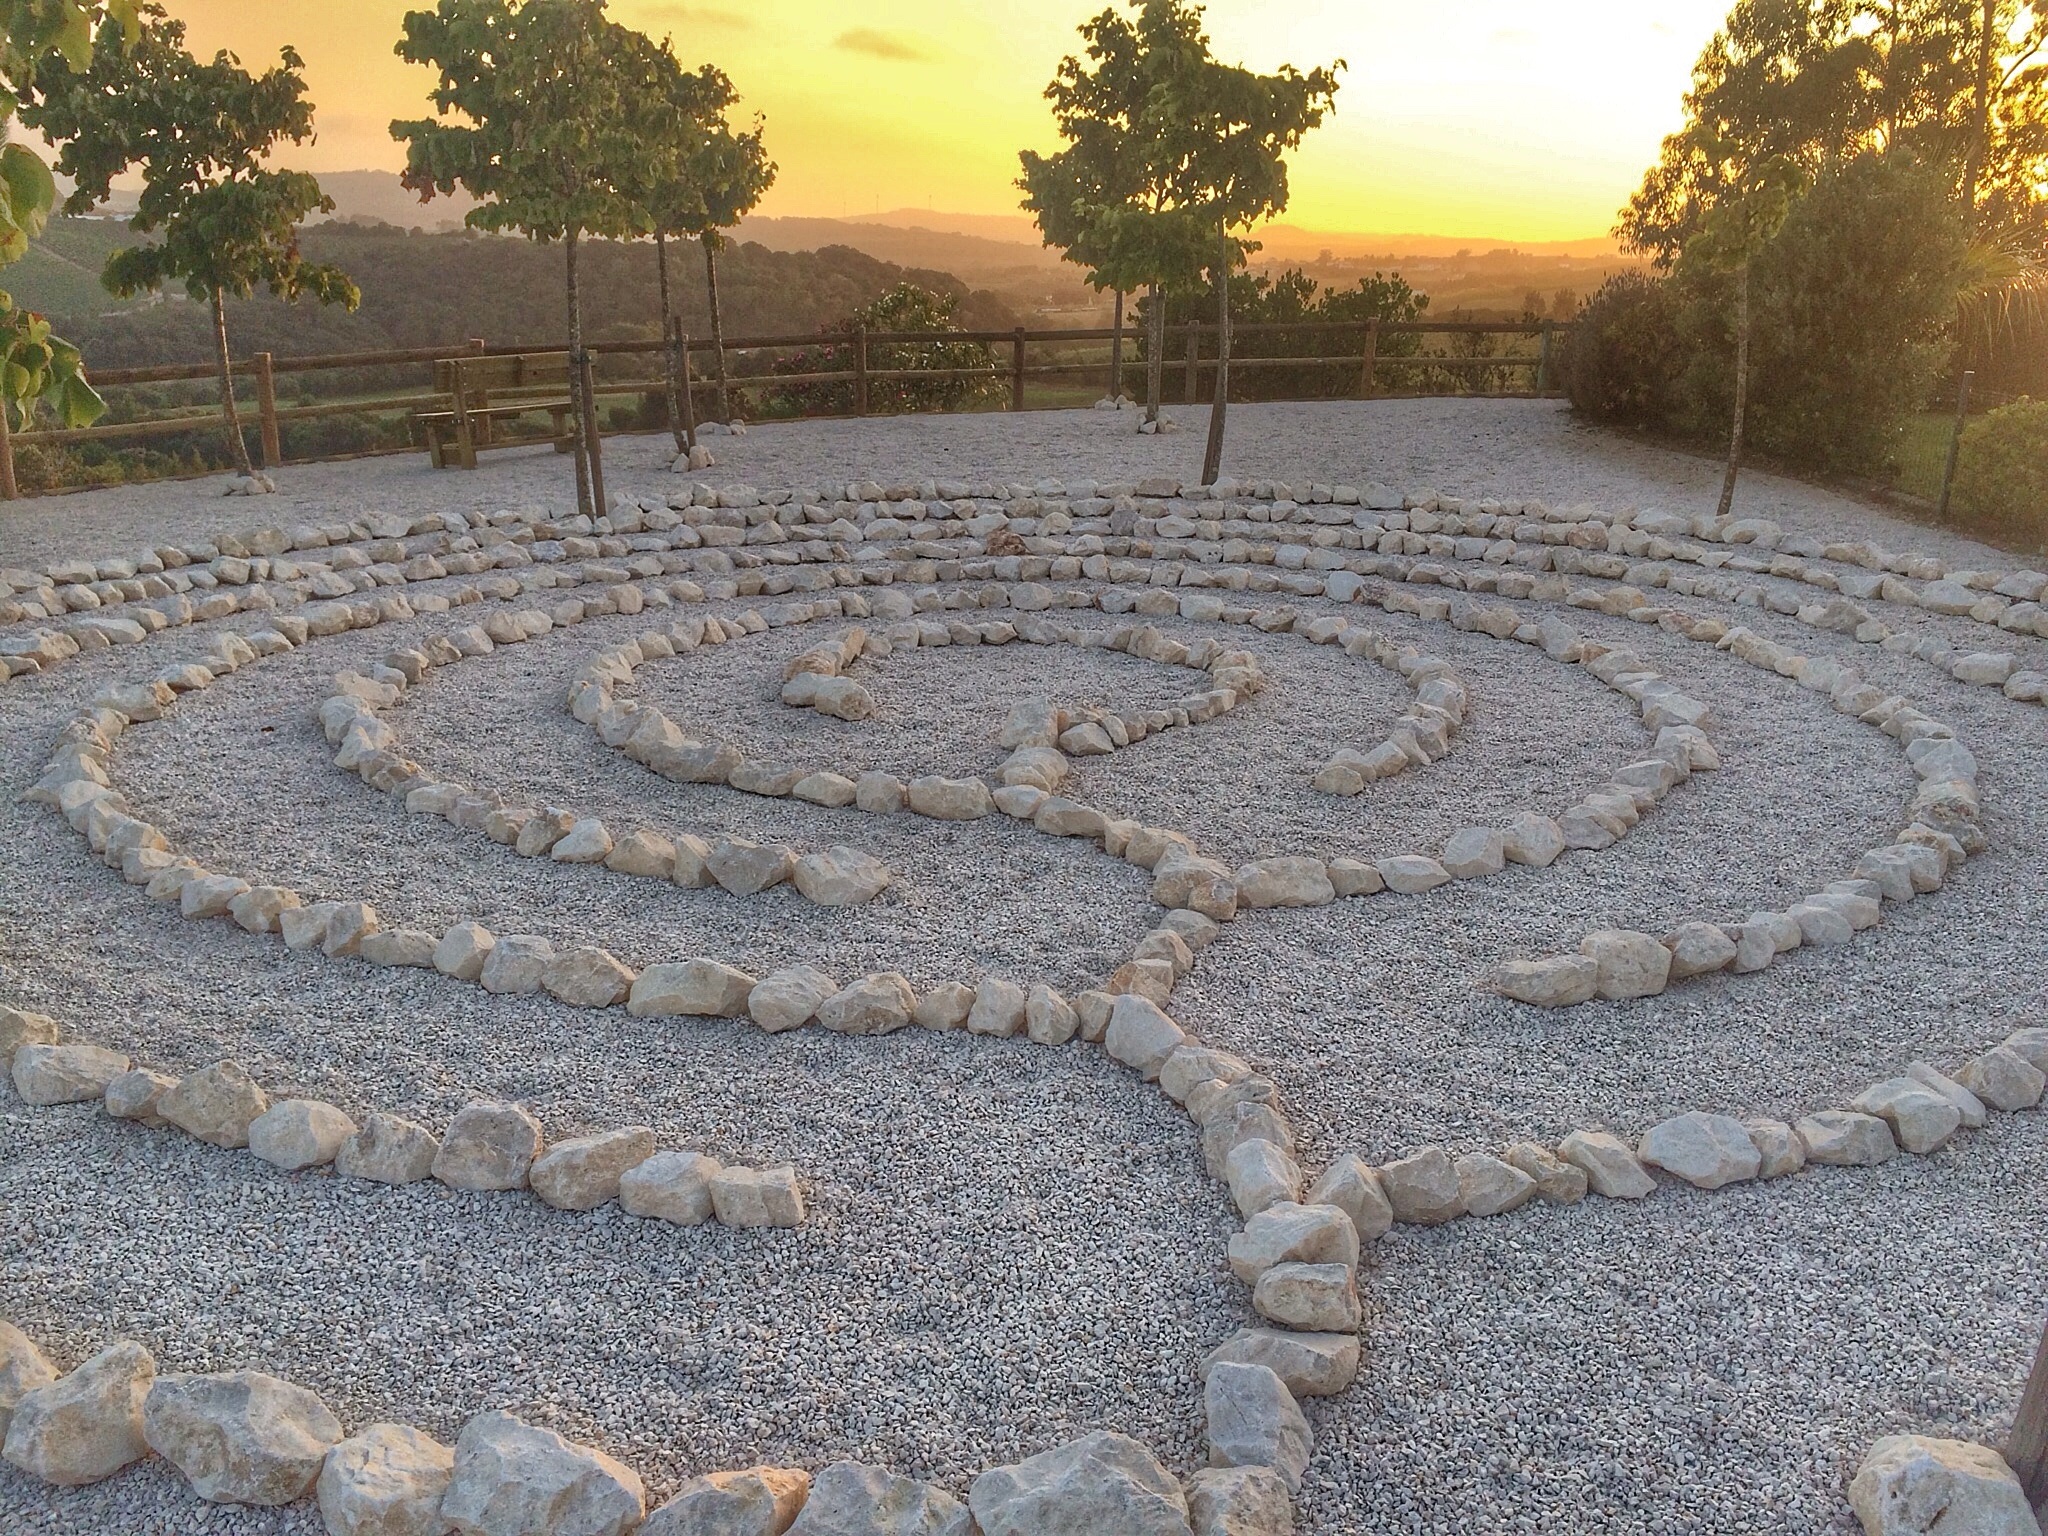
cobblestone, walkway, soil, labyrinth, flooring, road surface, outdoor structure